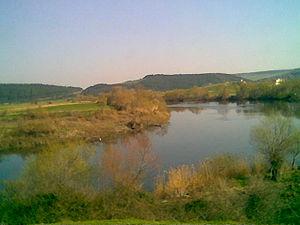
La rivière de Simav rencontre la rivière Nilüfer et se jette dans la mer de Marmara. Elle a sa source au pied du mont Şaphane dans la province de Kütahya. Elle traverse la plaine de Simav, elle pénètre ensuite dans la province de Balıkesir. Forme le lac du barrage de Çaygören puis passe à Susurluk ce qui lui vaut le nom de rivière de Susurluk et traverse la plaine de Susurluk jusqu'à la ville de Karacabey près de laquelle elle retrouve la Nilüfer Çayı. Strabon fait du Macestos l'affluent du Rhyndacos, la toponymie actuelle inverse les rôles, le cours principal est la Simav Çayı. Son embouchure est face à l'île d'Imrali qui sert actuellement de prison de haute sécurité.